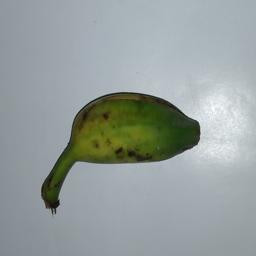
Banana variety: Champa Kola